Paradise Papers

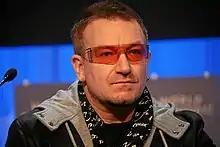
Bono is named in the papers.

Former Japanese Prime Minister Yukio Hatoyama is listed in the papers. The Bermuda-incorporated company, Hoifu Energy Group, is listed on the Stock Exchange of Hong Kong and appointed Hatoyama honorary chairman in 2013 because of his "amicable relationship" with the oil industry, a sector in which Hoifu planned to expand. The principal shareholder of the company was Hui Chi Ming. Neil Bush, brother of George W. Bush, was a director (deputy chairman) of the company.